Sursee

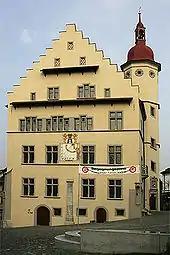
Sursee, "Rathaus" (Town Council Building) and "Markthaus" (Market place)

By 1950, Sursee was affected by uncontrolled growth and today faces the problems of many agglomeration cities. But during the 1990s, authorities tried to guide the growth in a more controlled, higher quality direction.